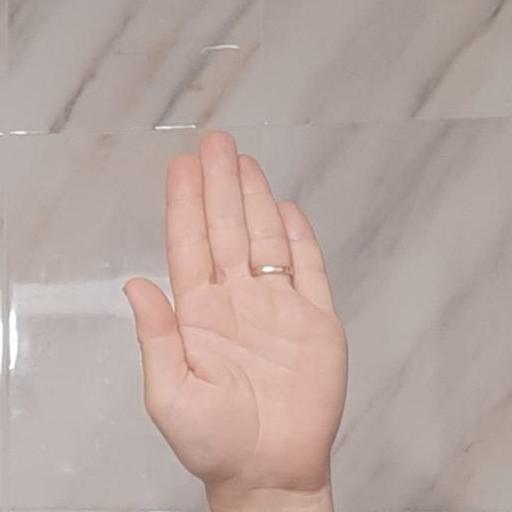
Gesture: stop